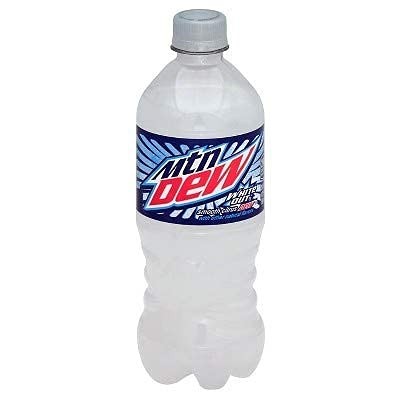
Item Name: Mountain Dew, White Out, 20 Ounce
Product Description: Grocery & Gourmet Food
Value: 20.0
Unit: Ounce

Price: 2.38